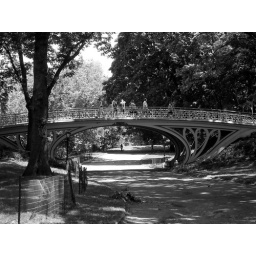
nice black and white of a bridge over a path in Central Park